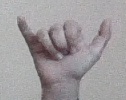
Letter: ya